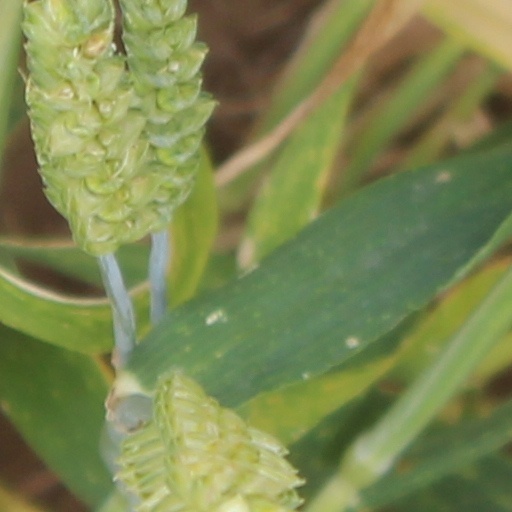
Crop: wheat